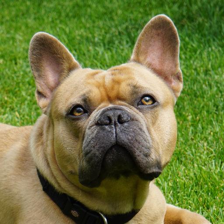
Label: animals